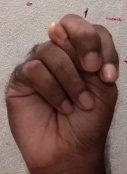
ASL sign: N